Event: Nepal Earthquake
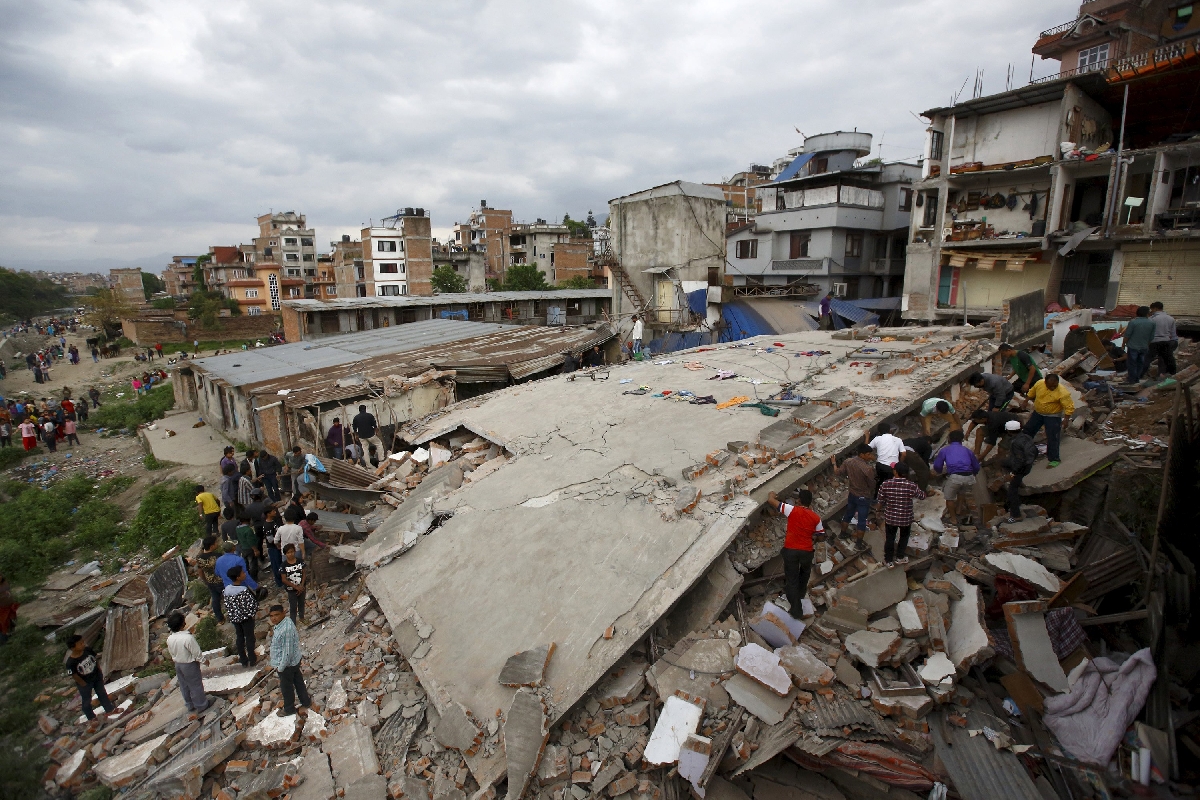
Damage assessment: damage